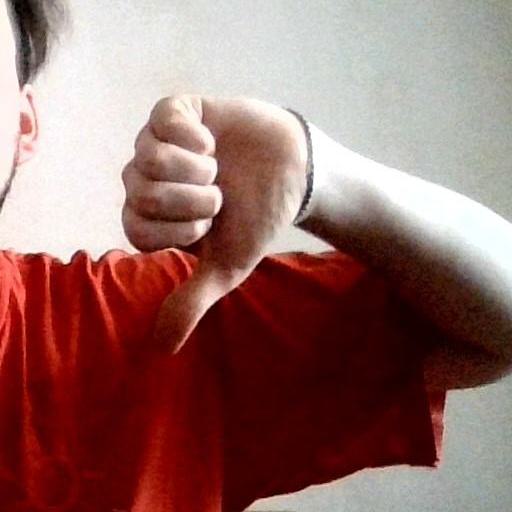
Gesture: dislike